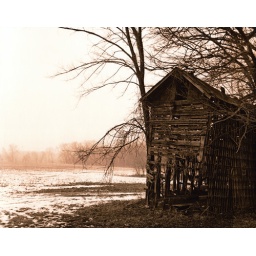
storage building near starved rock